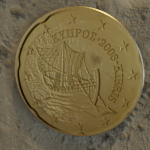
Coin value: 20cents
Country: cy
Edition: standard